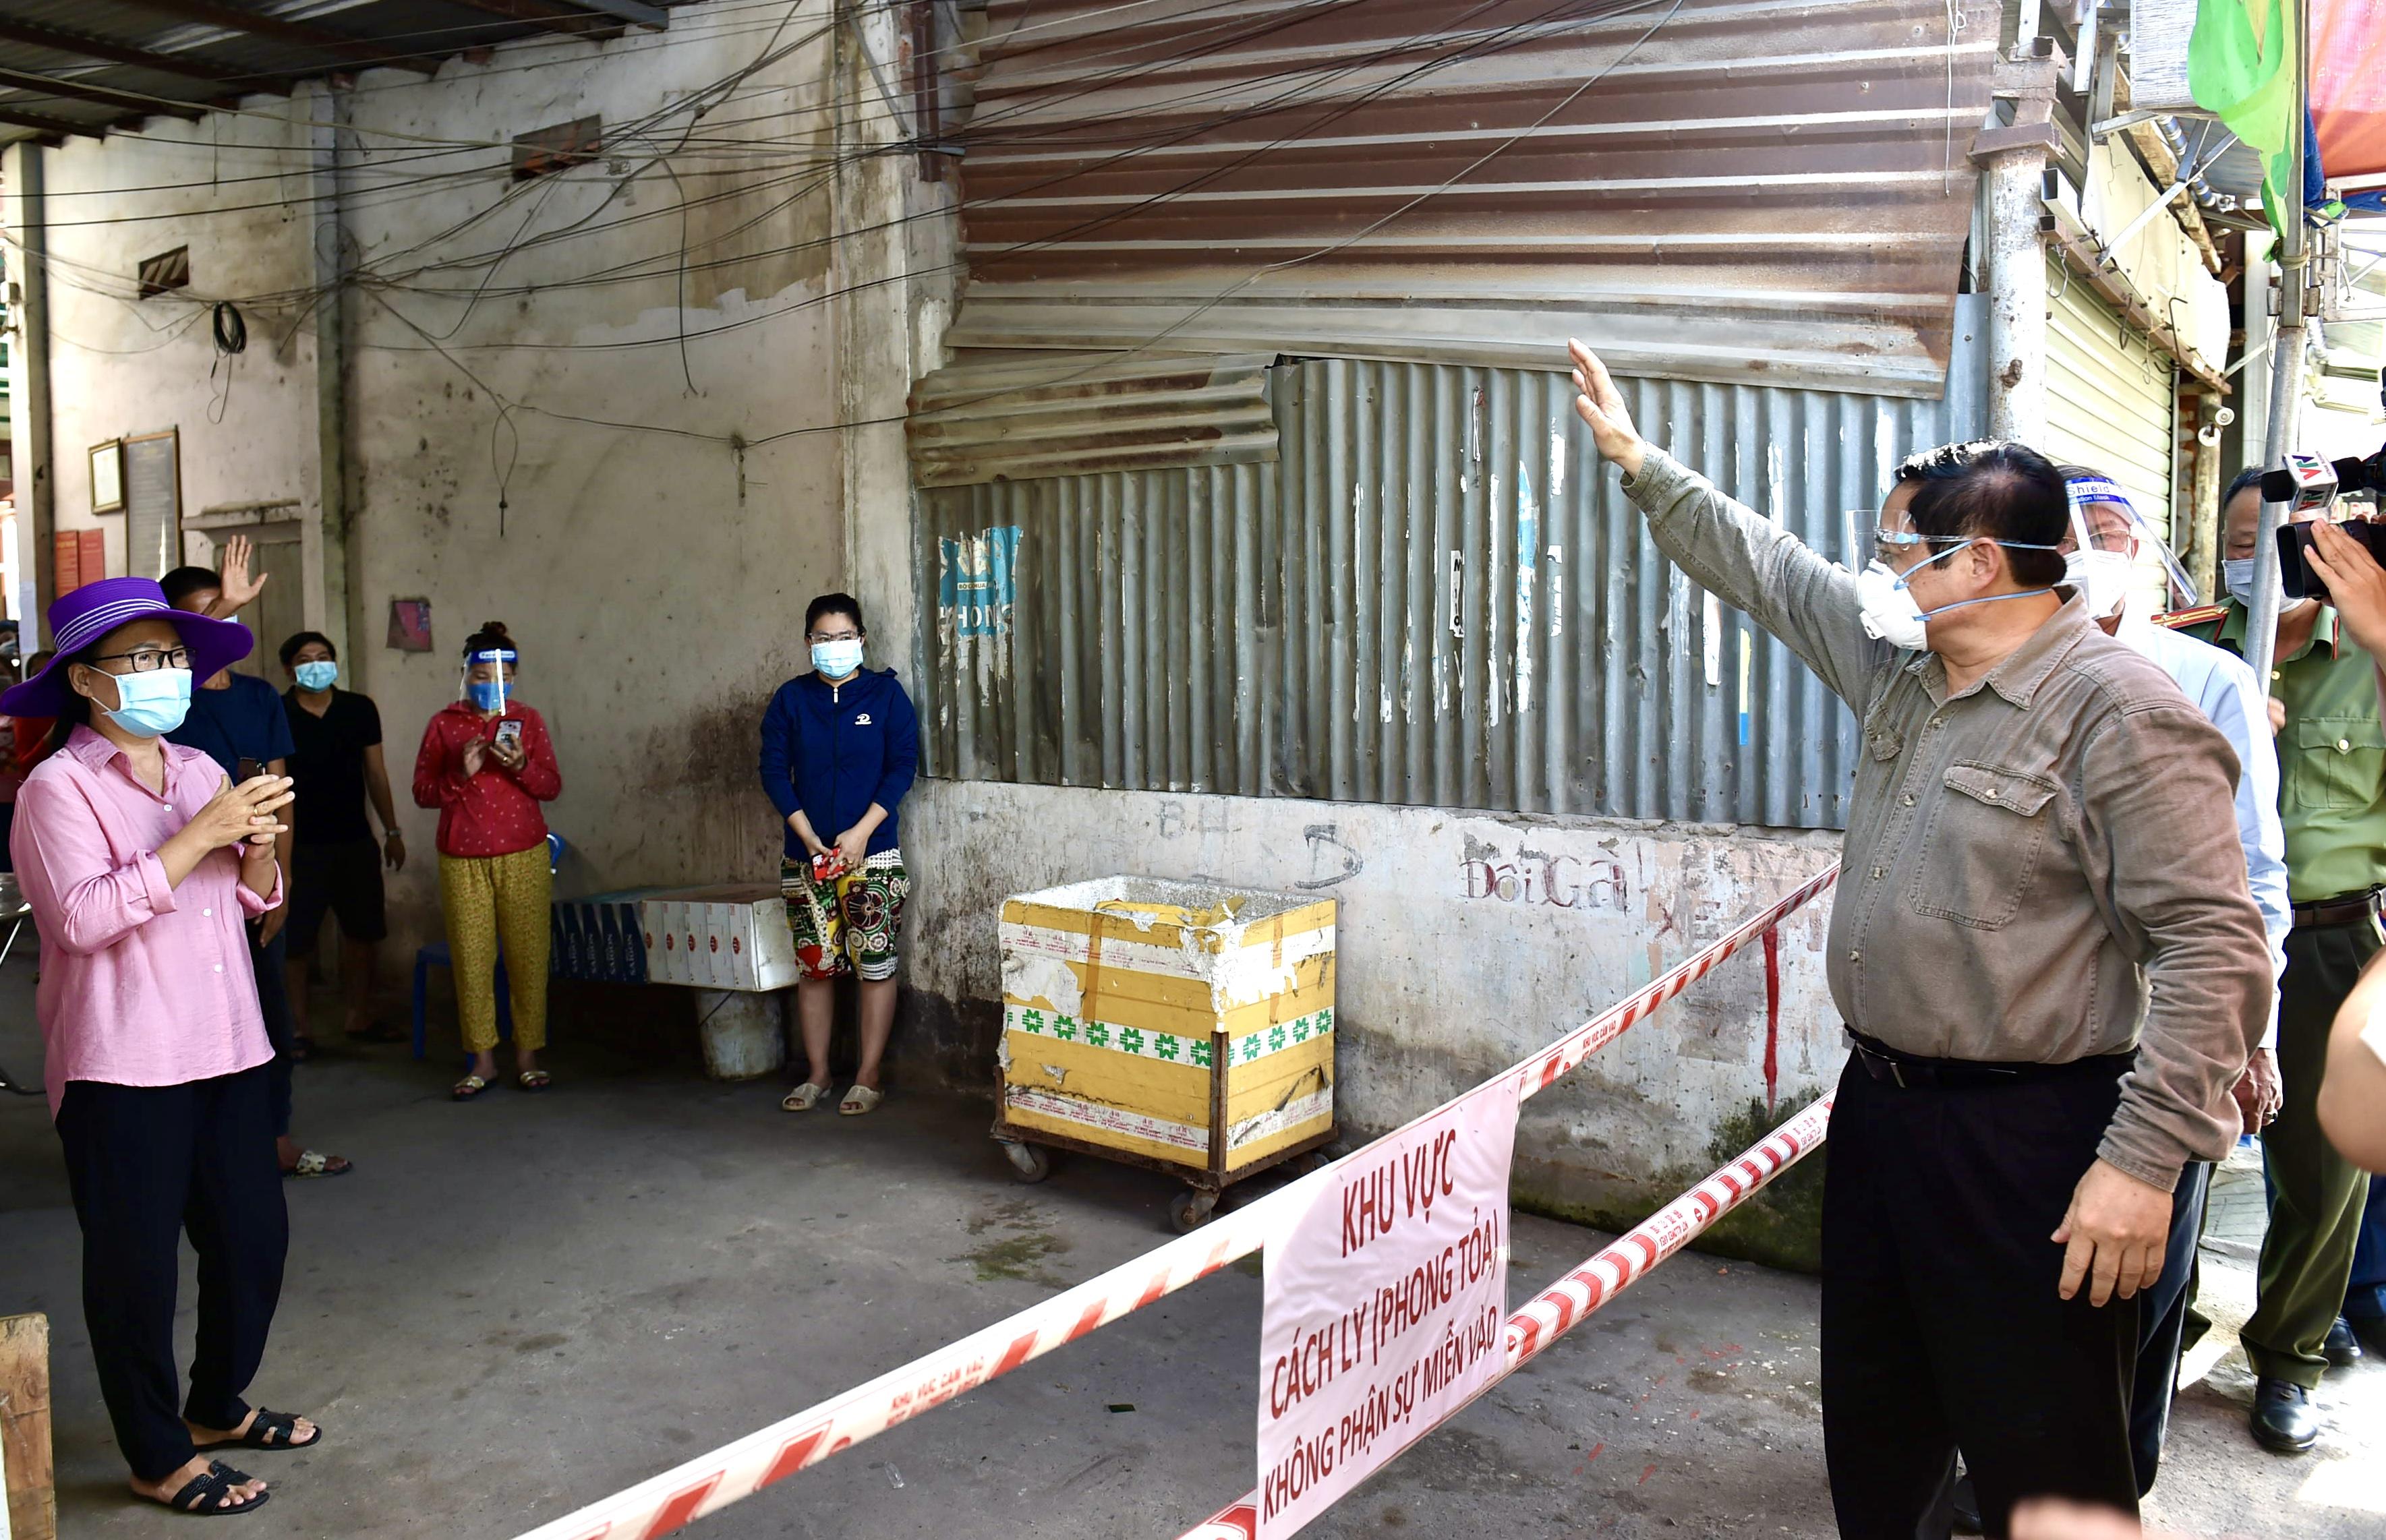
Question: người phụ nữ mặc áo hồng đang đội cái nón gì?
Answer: cô ấy đội cái nón rộng vành màu tím